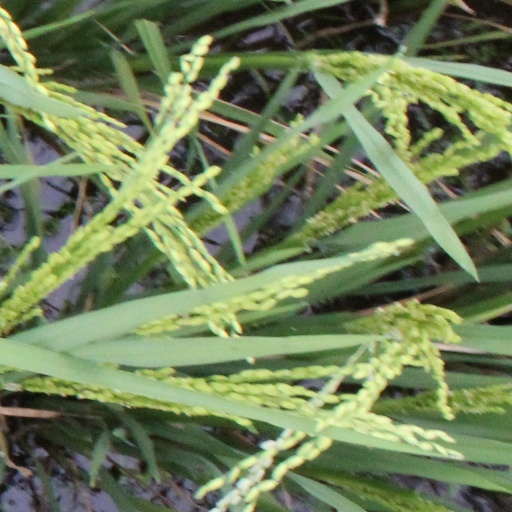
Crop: rice